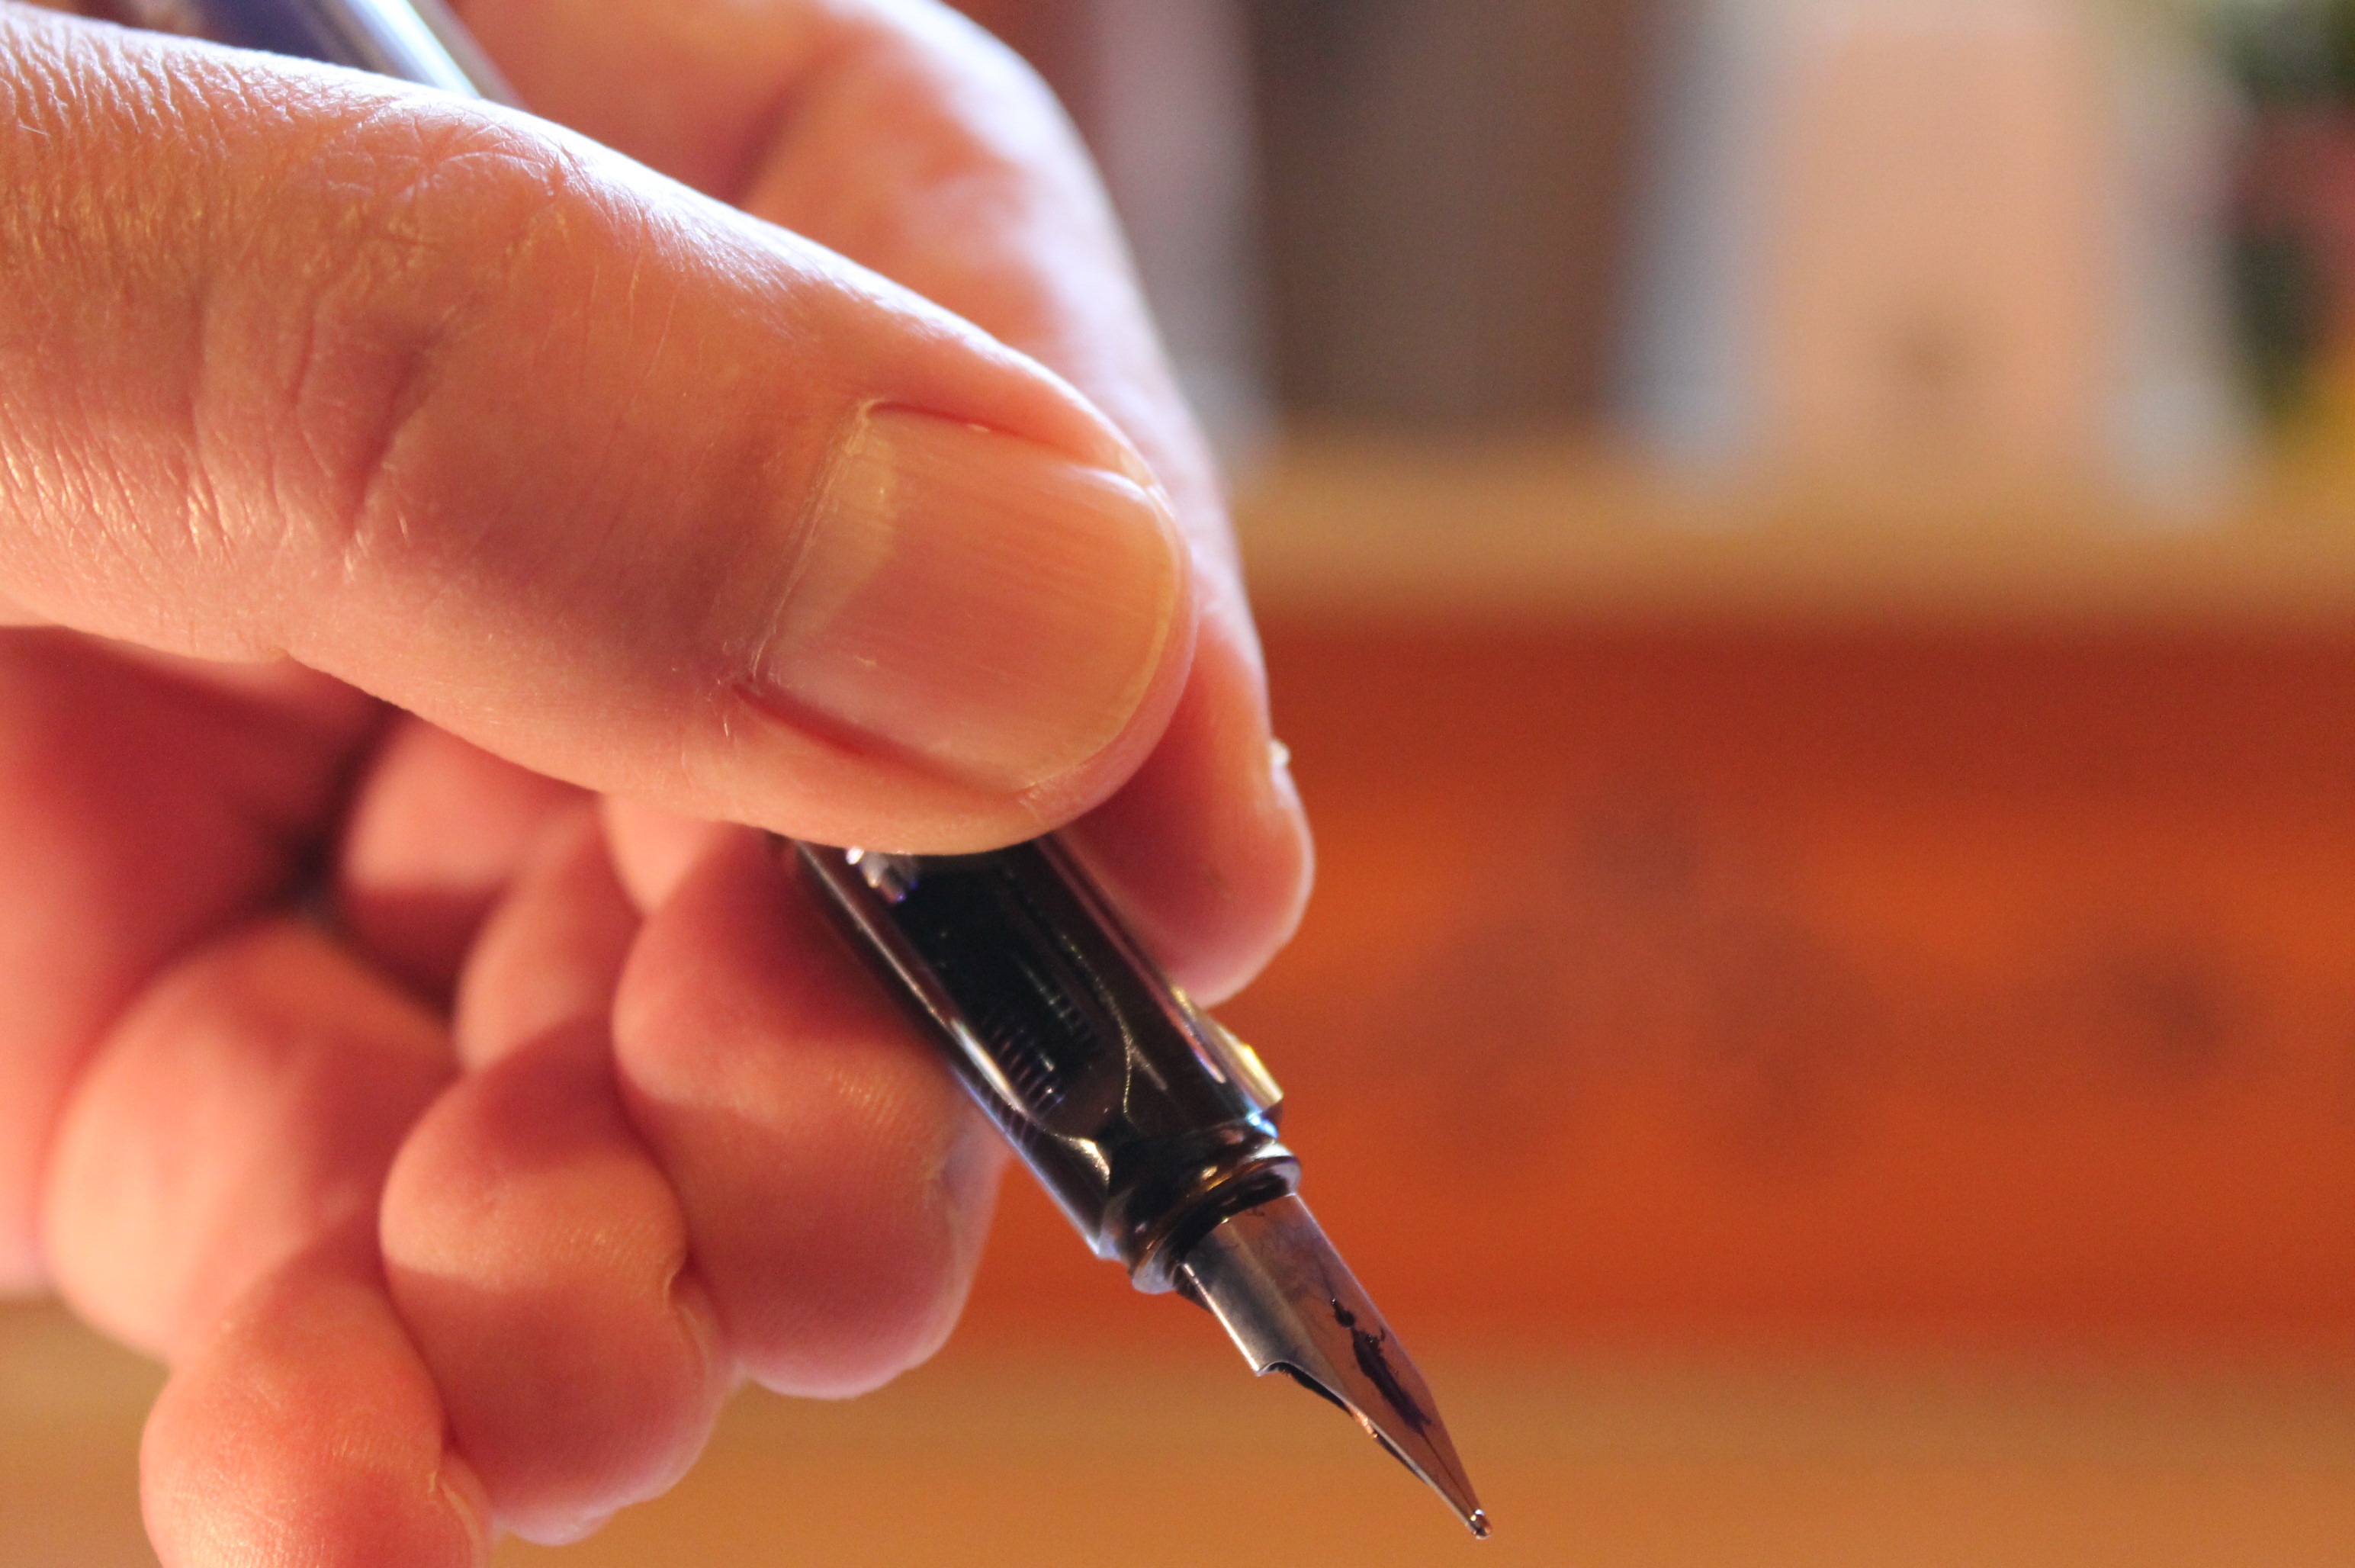
writing, hand, finger, nail, ink, close up, author, leave, macro photography, filler